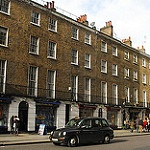
Scene: Outdoor